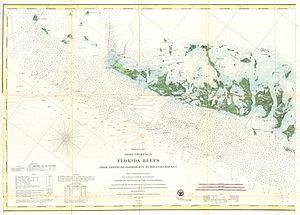
Boca Grande Key est une île des Keys, archipel des États-Unis d'Amérique situé dans l'océan Atlantique, au sud de la péninsule de Floride. Elle relève du Key West National Wildlife Refuge.